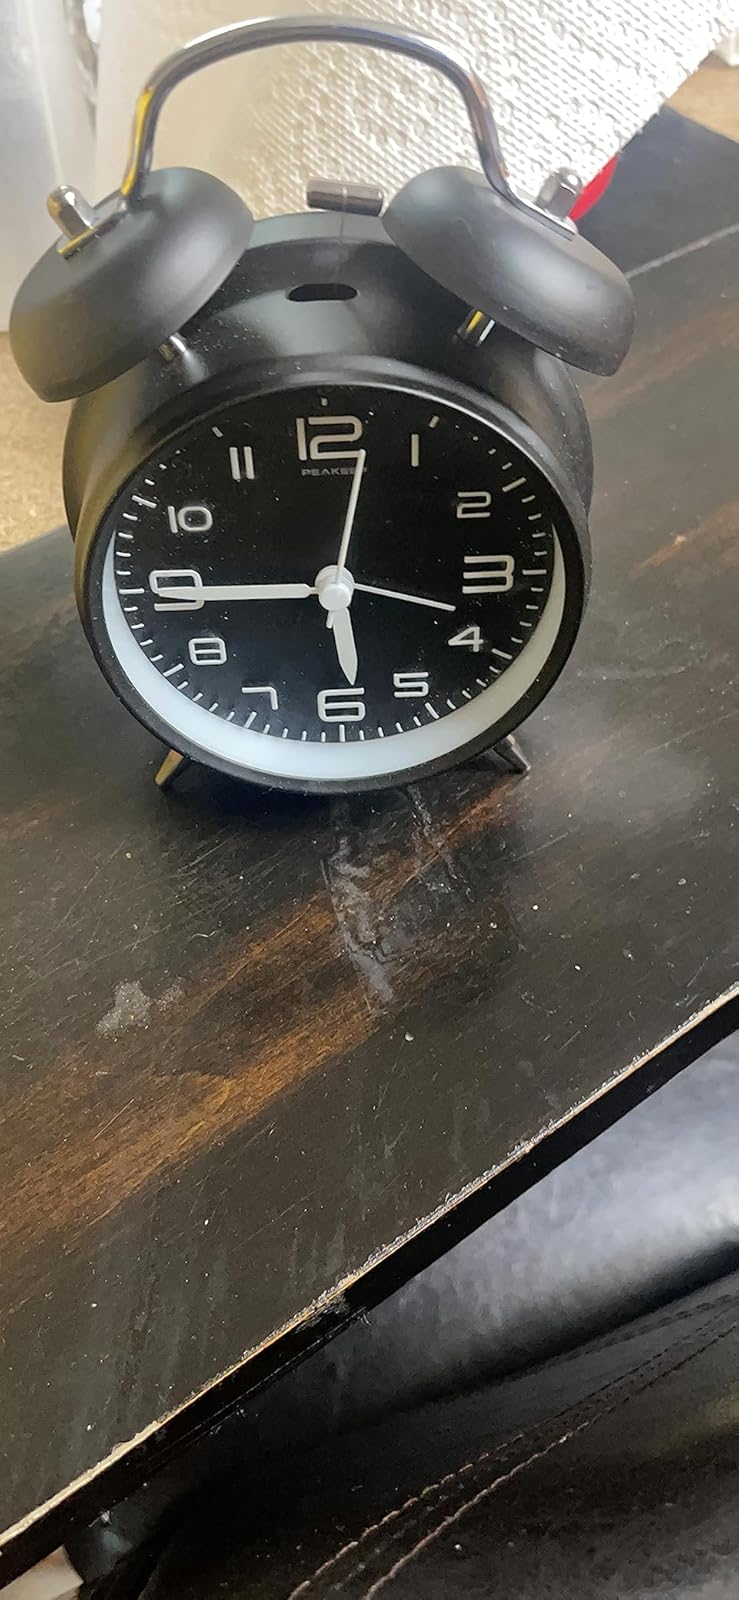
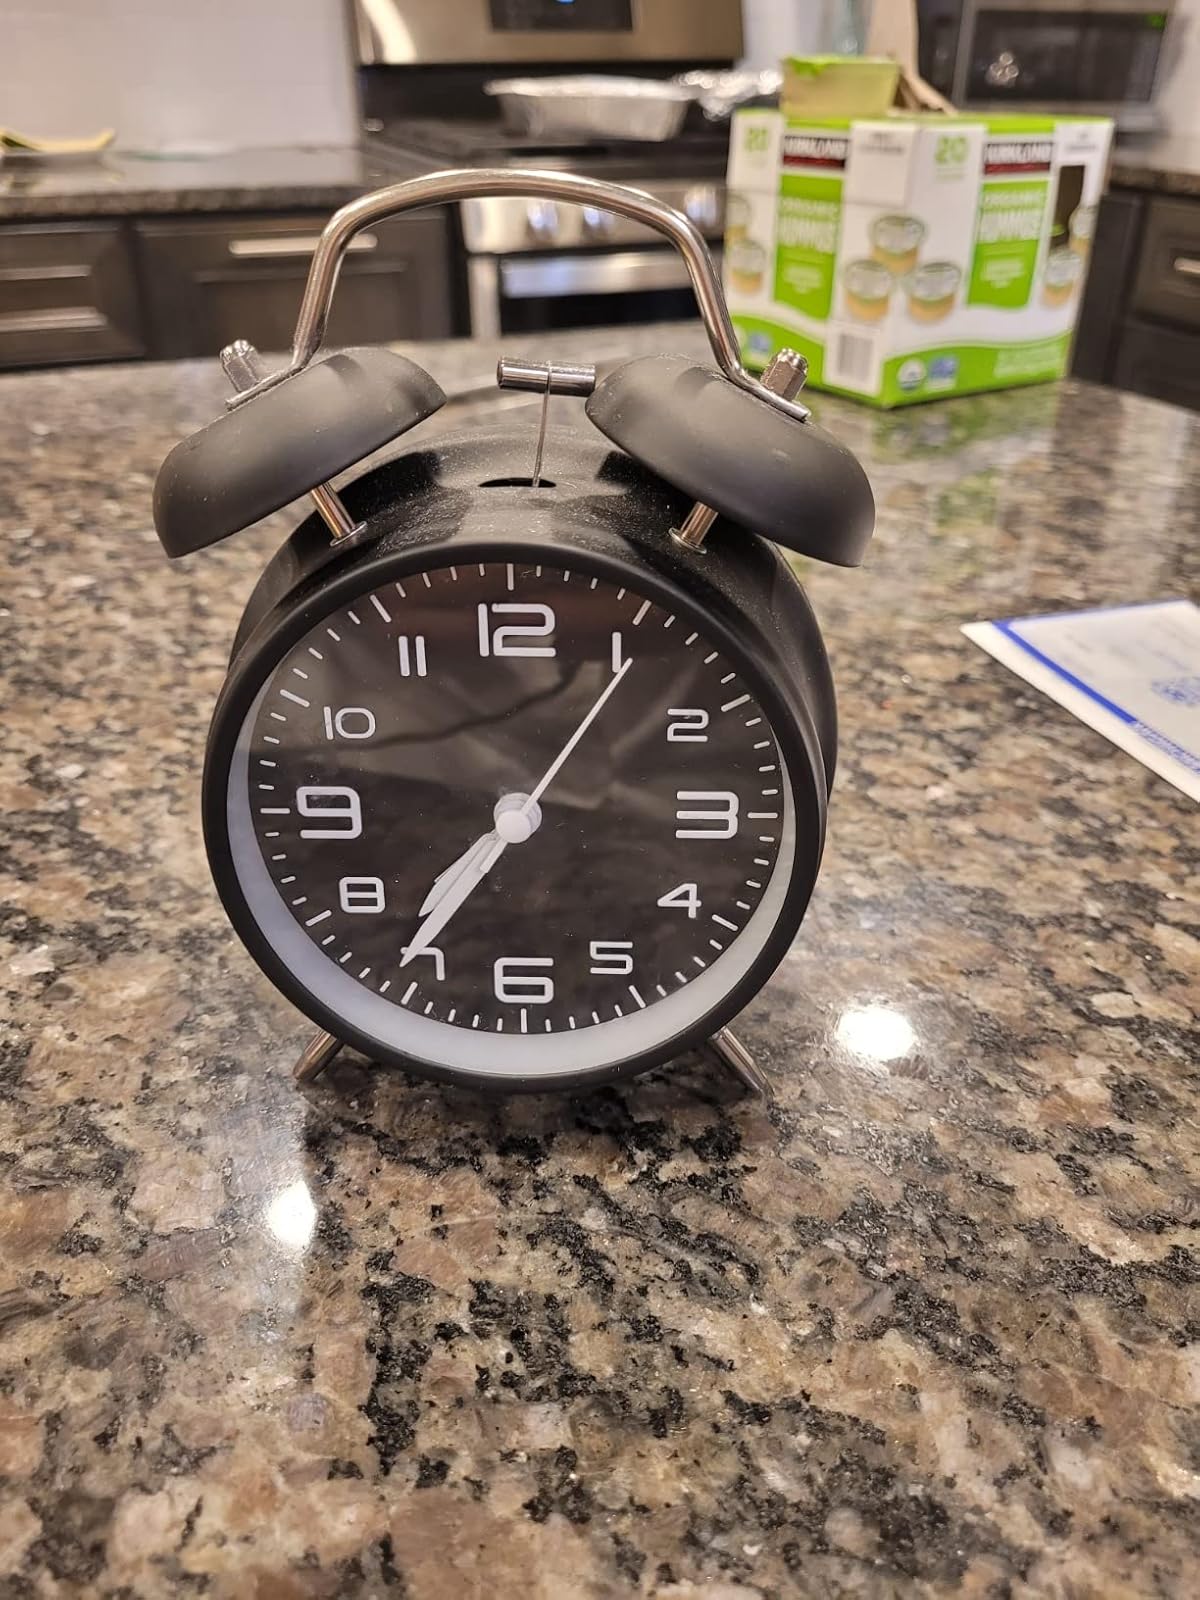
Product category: clock
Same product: yes